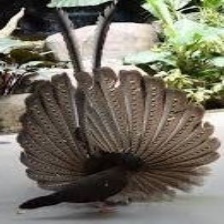
Species: GREAT ARGUS
Scientific name: ARGUSIANUS ARGU